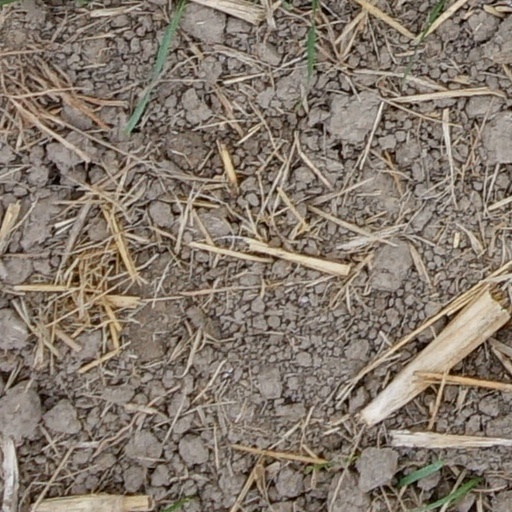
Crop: wheat